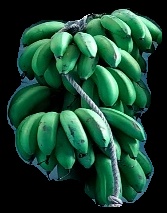
Variety: rasbale
Grade: grade2